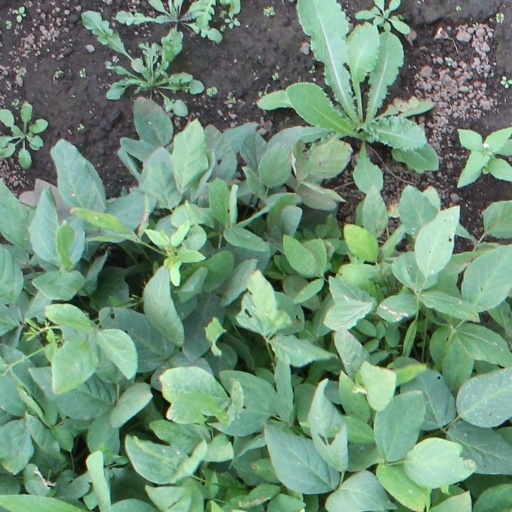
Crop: soybean